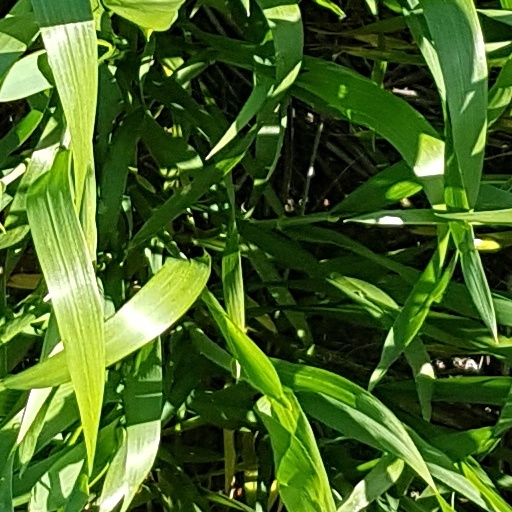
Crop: wheat